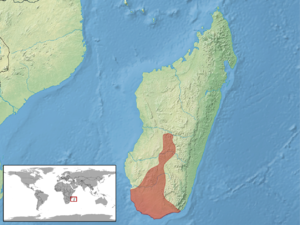
Trachylepis vato est une espèce de sauriens de la famille des Scincidae.